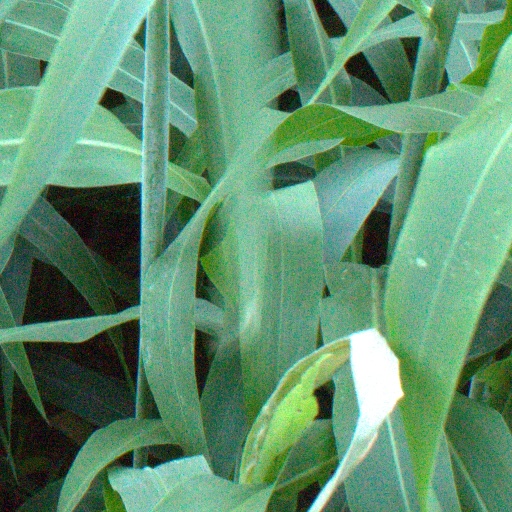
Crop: sorghum